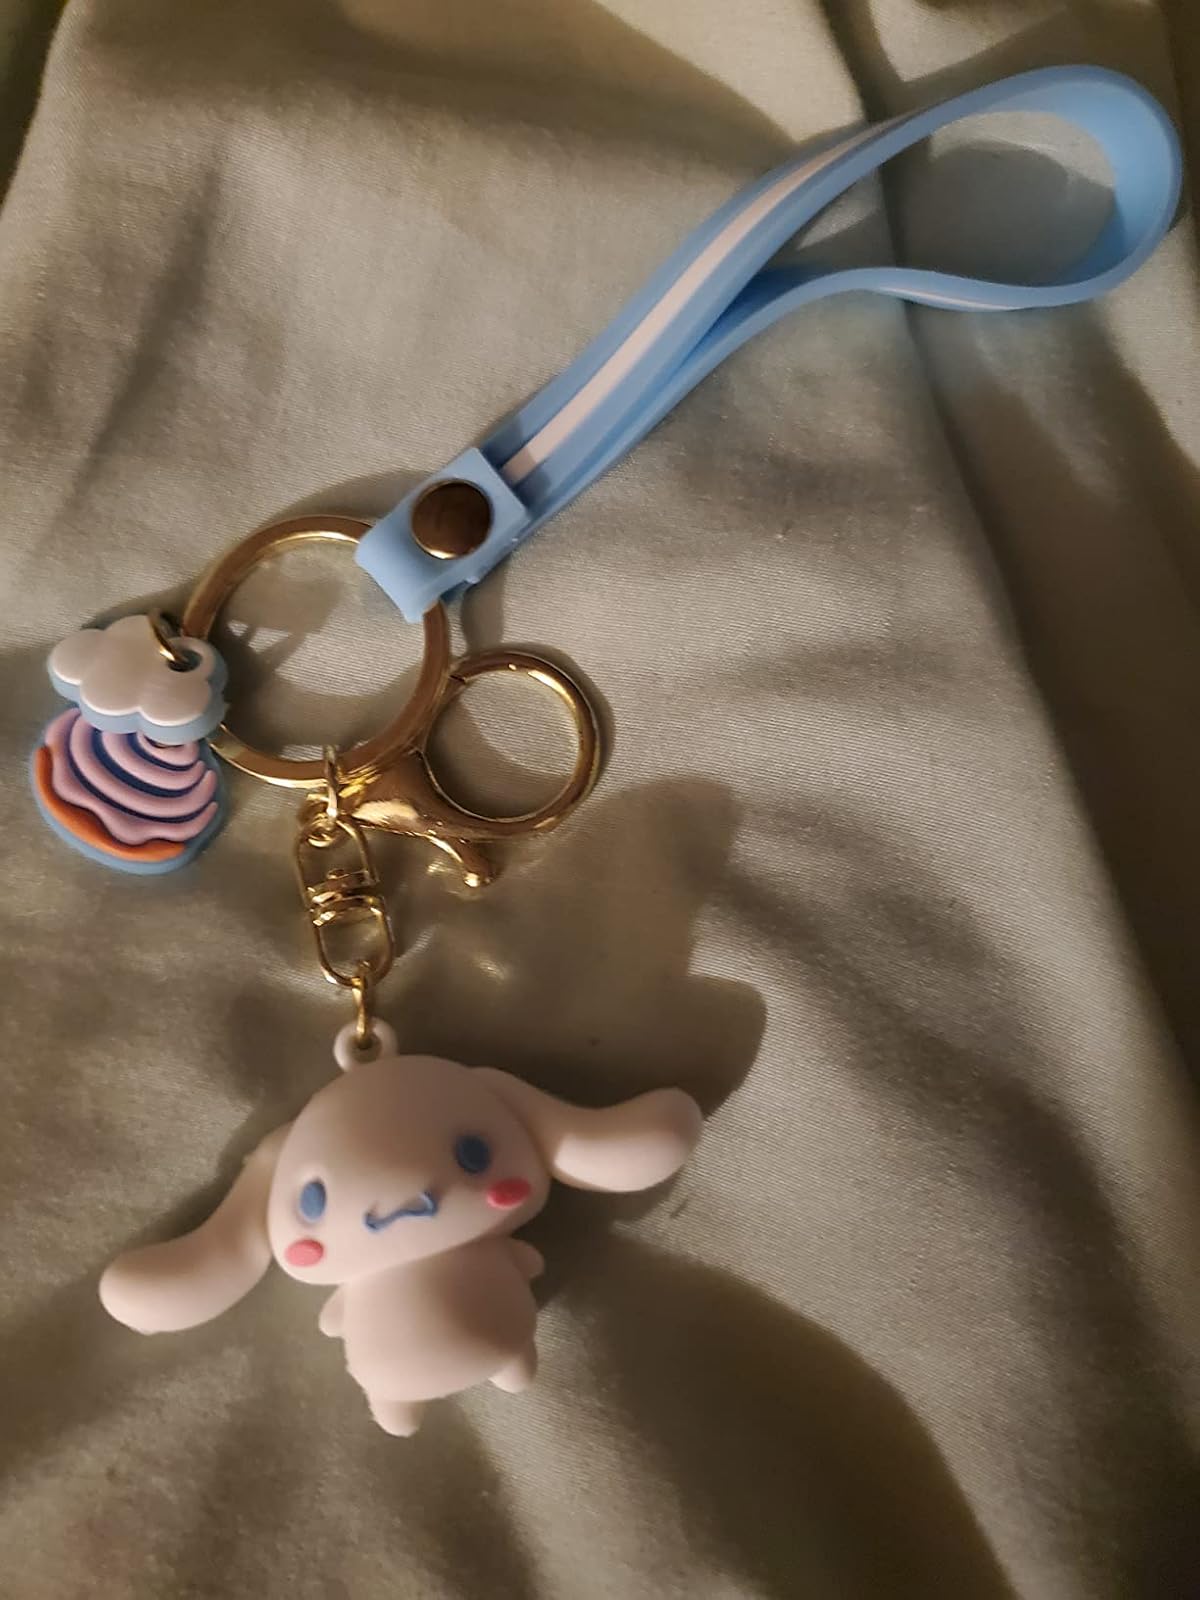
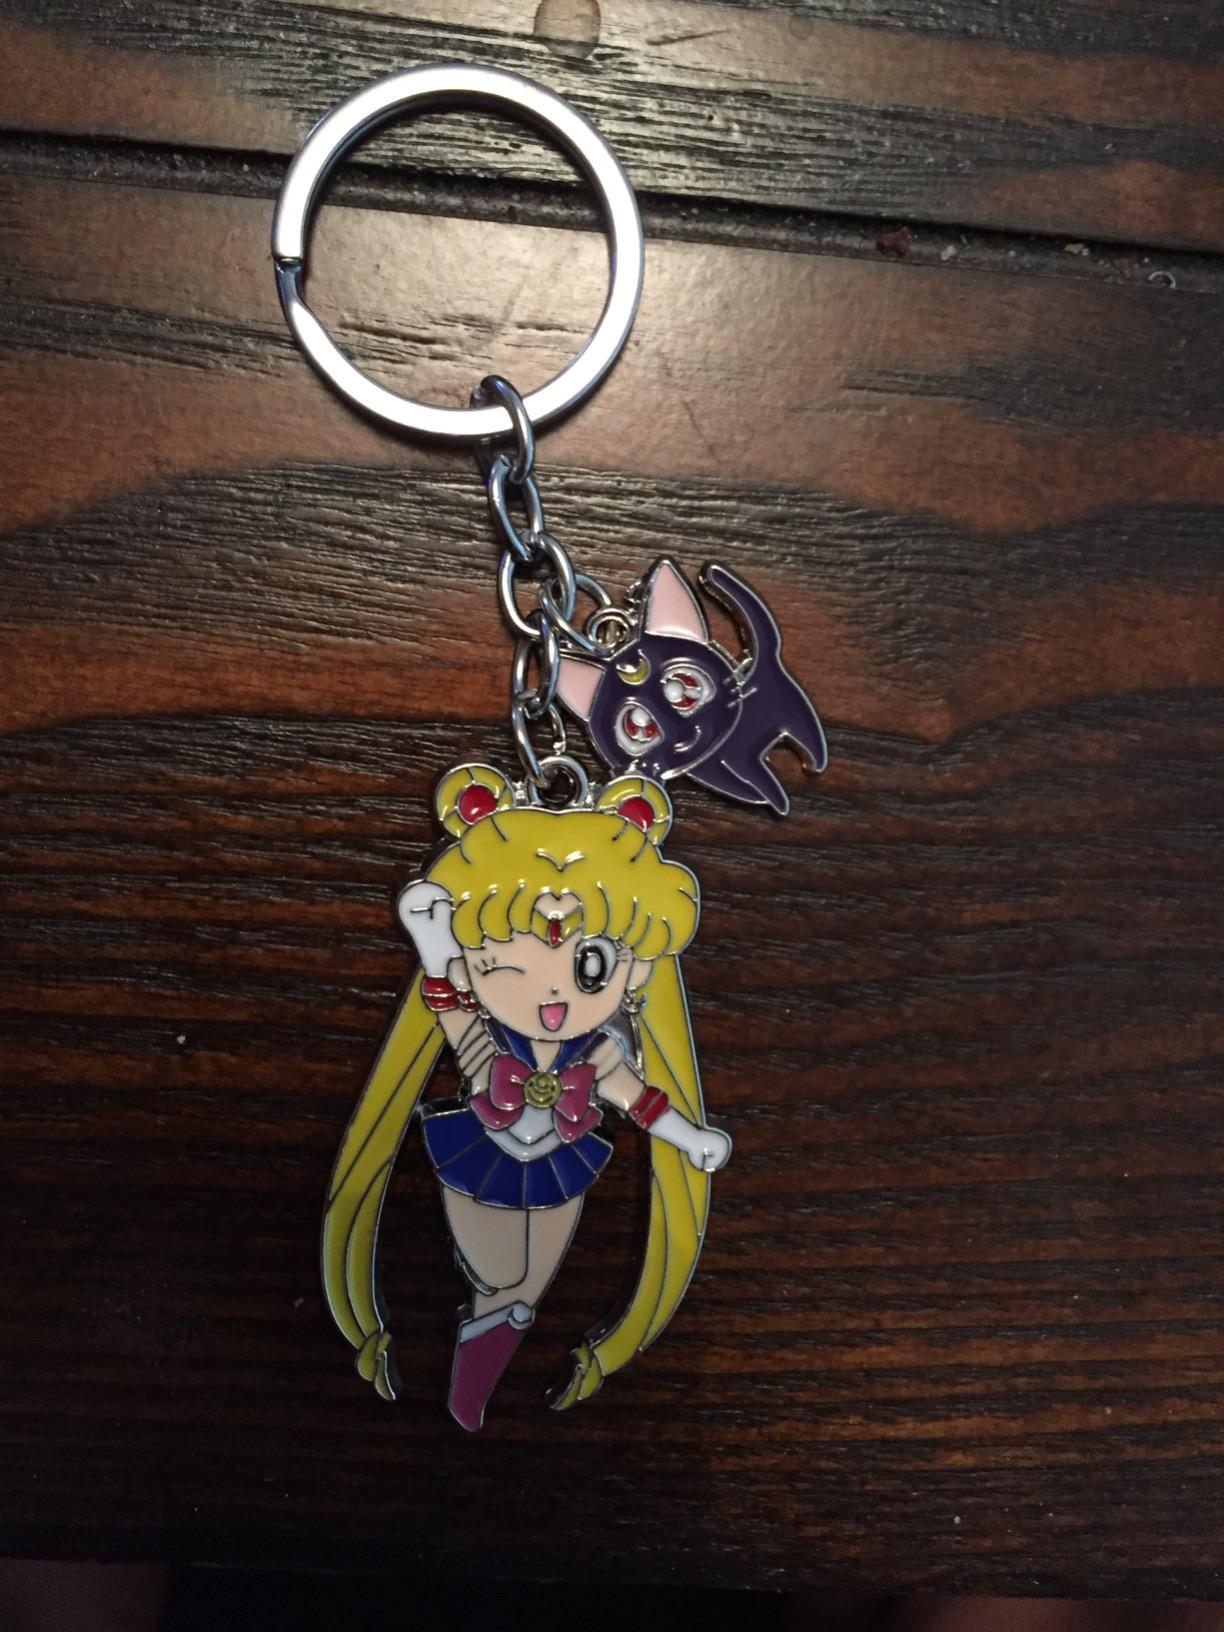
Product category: accessories_keychain
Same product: no